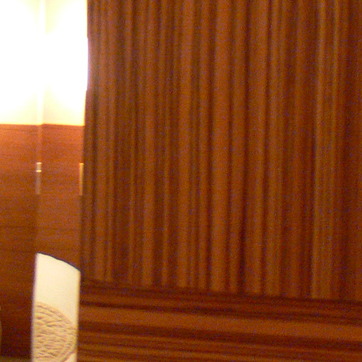
Material: wood